Dejan Kulusevski

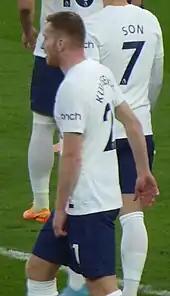
Kulusevski with Tottenham Hotspur in 2022

On 31 January 2022, Kulusevski was sent on an 18-month loan to Premier League side Tottenham Hotspur; the loan deal was worth €10 million, and included an option for purchase, which would become an obligation under certain conditions for an additional fee of €35 million.